Race Across the World series 4

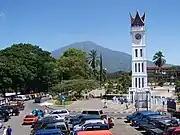
Bukittinggi, Indonesia

The race restarted on day 7 to Sokcho in South Korea, a country which could only be reached by taking a ferry across the Korea Strait, from Hakata on the Japanese island of Kyushu to the port city of Busan.